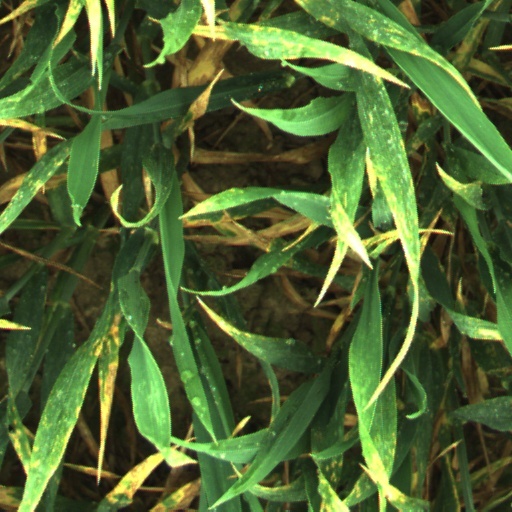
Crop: wheat